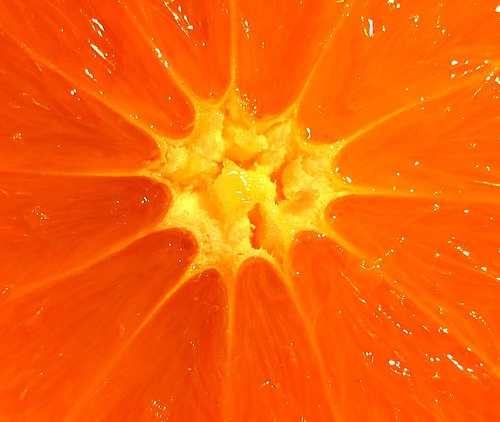
Label: Orange